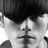
Emotion: neutral